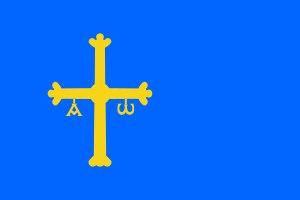
Le royaume des Asturies fut la première entité politique chrétienne établie sur la péninsule Ibérique après la chute du royaume wisigoth et la conquête musulmane de l'Hispanie. Le royaume perdura de 718 à 925, lorsque Fruela II accéda au trône du royaume de León.